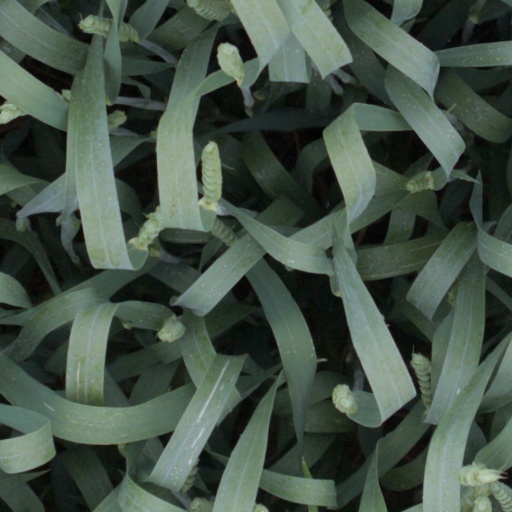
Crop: wheat